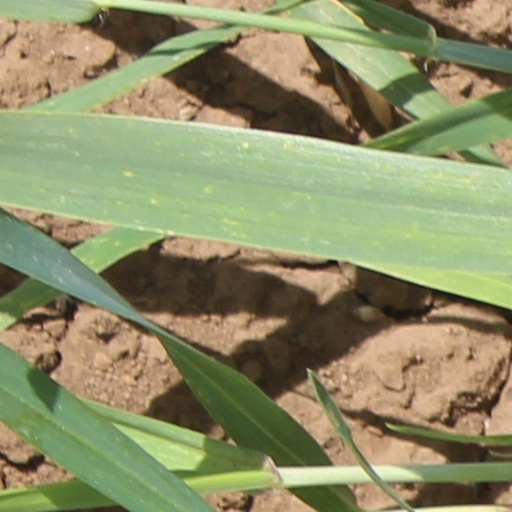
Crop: wheat